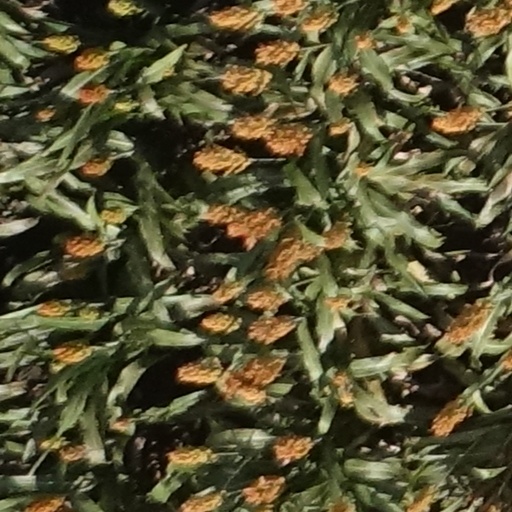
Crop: sorghum